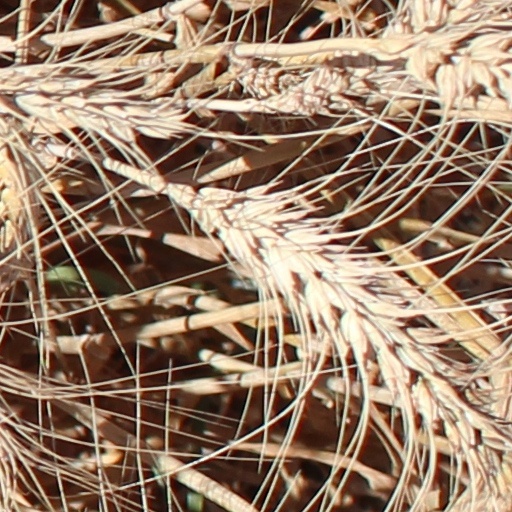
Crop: wheat